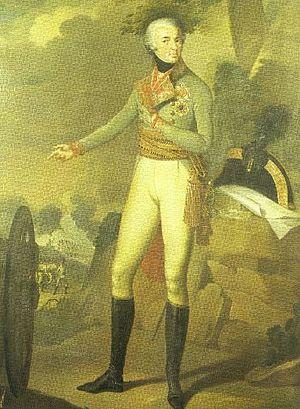
Hohenlohe
Cette page recense, par règne ou mandat politique, les personnalités élevées à la dignité de maréchal de France, grand office de la couronne de France, leur portrait et leurs armoiries.
L'armée des émigrés ou l'Armée des Princes, est une armée contre-révolutionnaire constituée de personnes qui ont émigré depuis la France sous la Révolution française.
Ludwig Aloysius Joachim, prince de Hohenlohe-Waldenburg-Bartenstein, né le 18 août 1765 à Bartenstein et mort à Lunéville le 30 mai 1829, est un général autrichien, puis un maréchal et pair de France.
Le Régiment de Hohenlohe est un régiment de l'armée des émigrés.